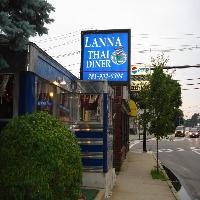
Weather: cloudy or overcast